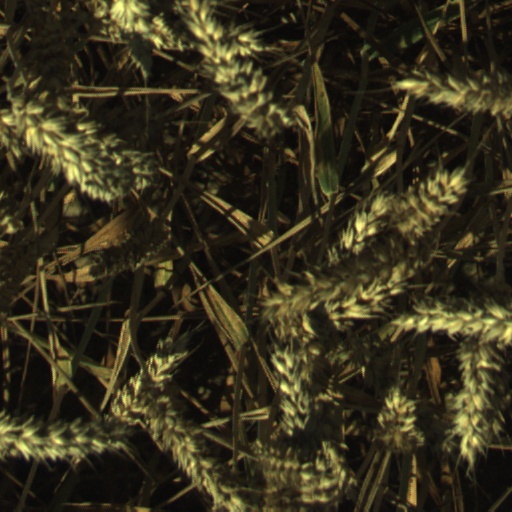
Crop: wheat